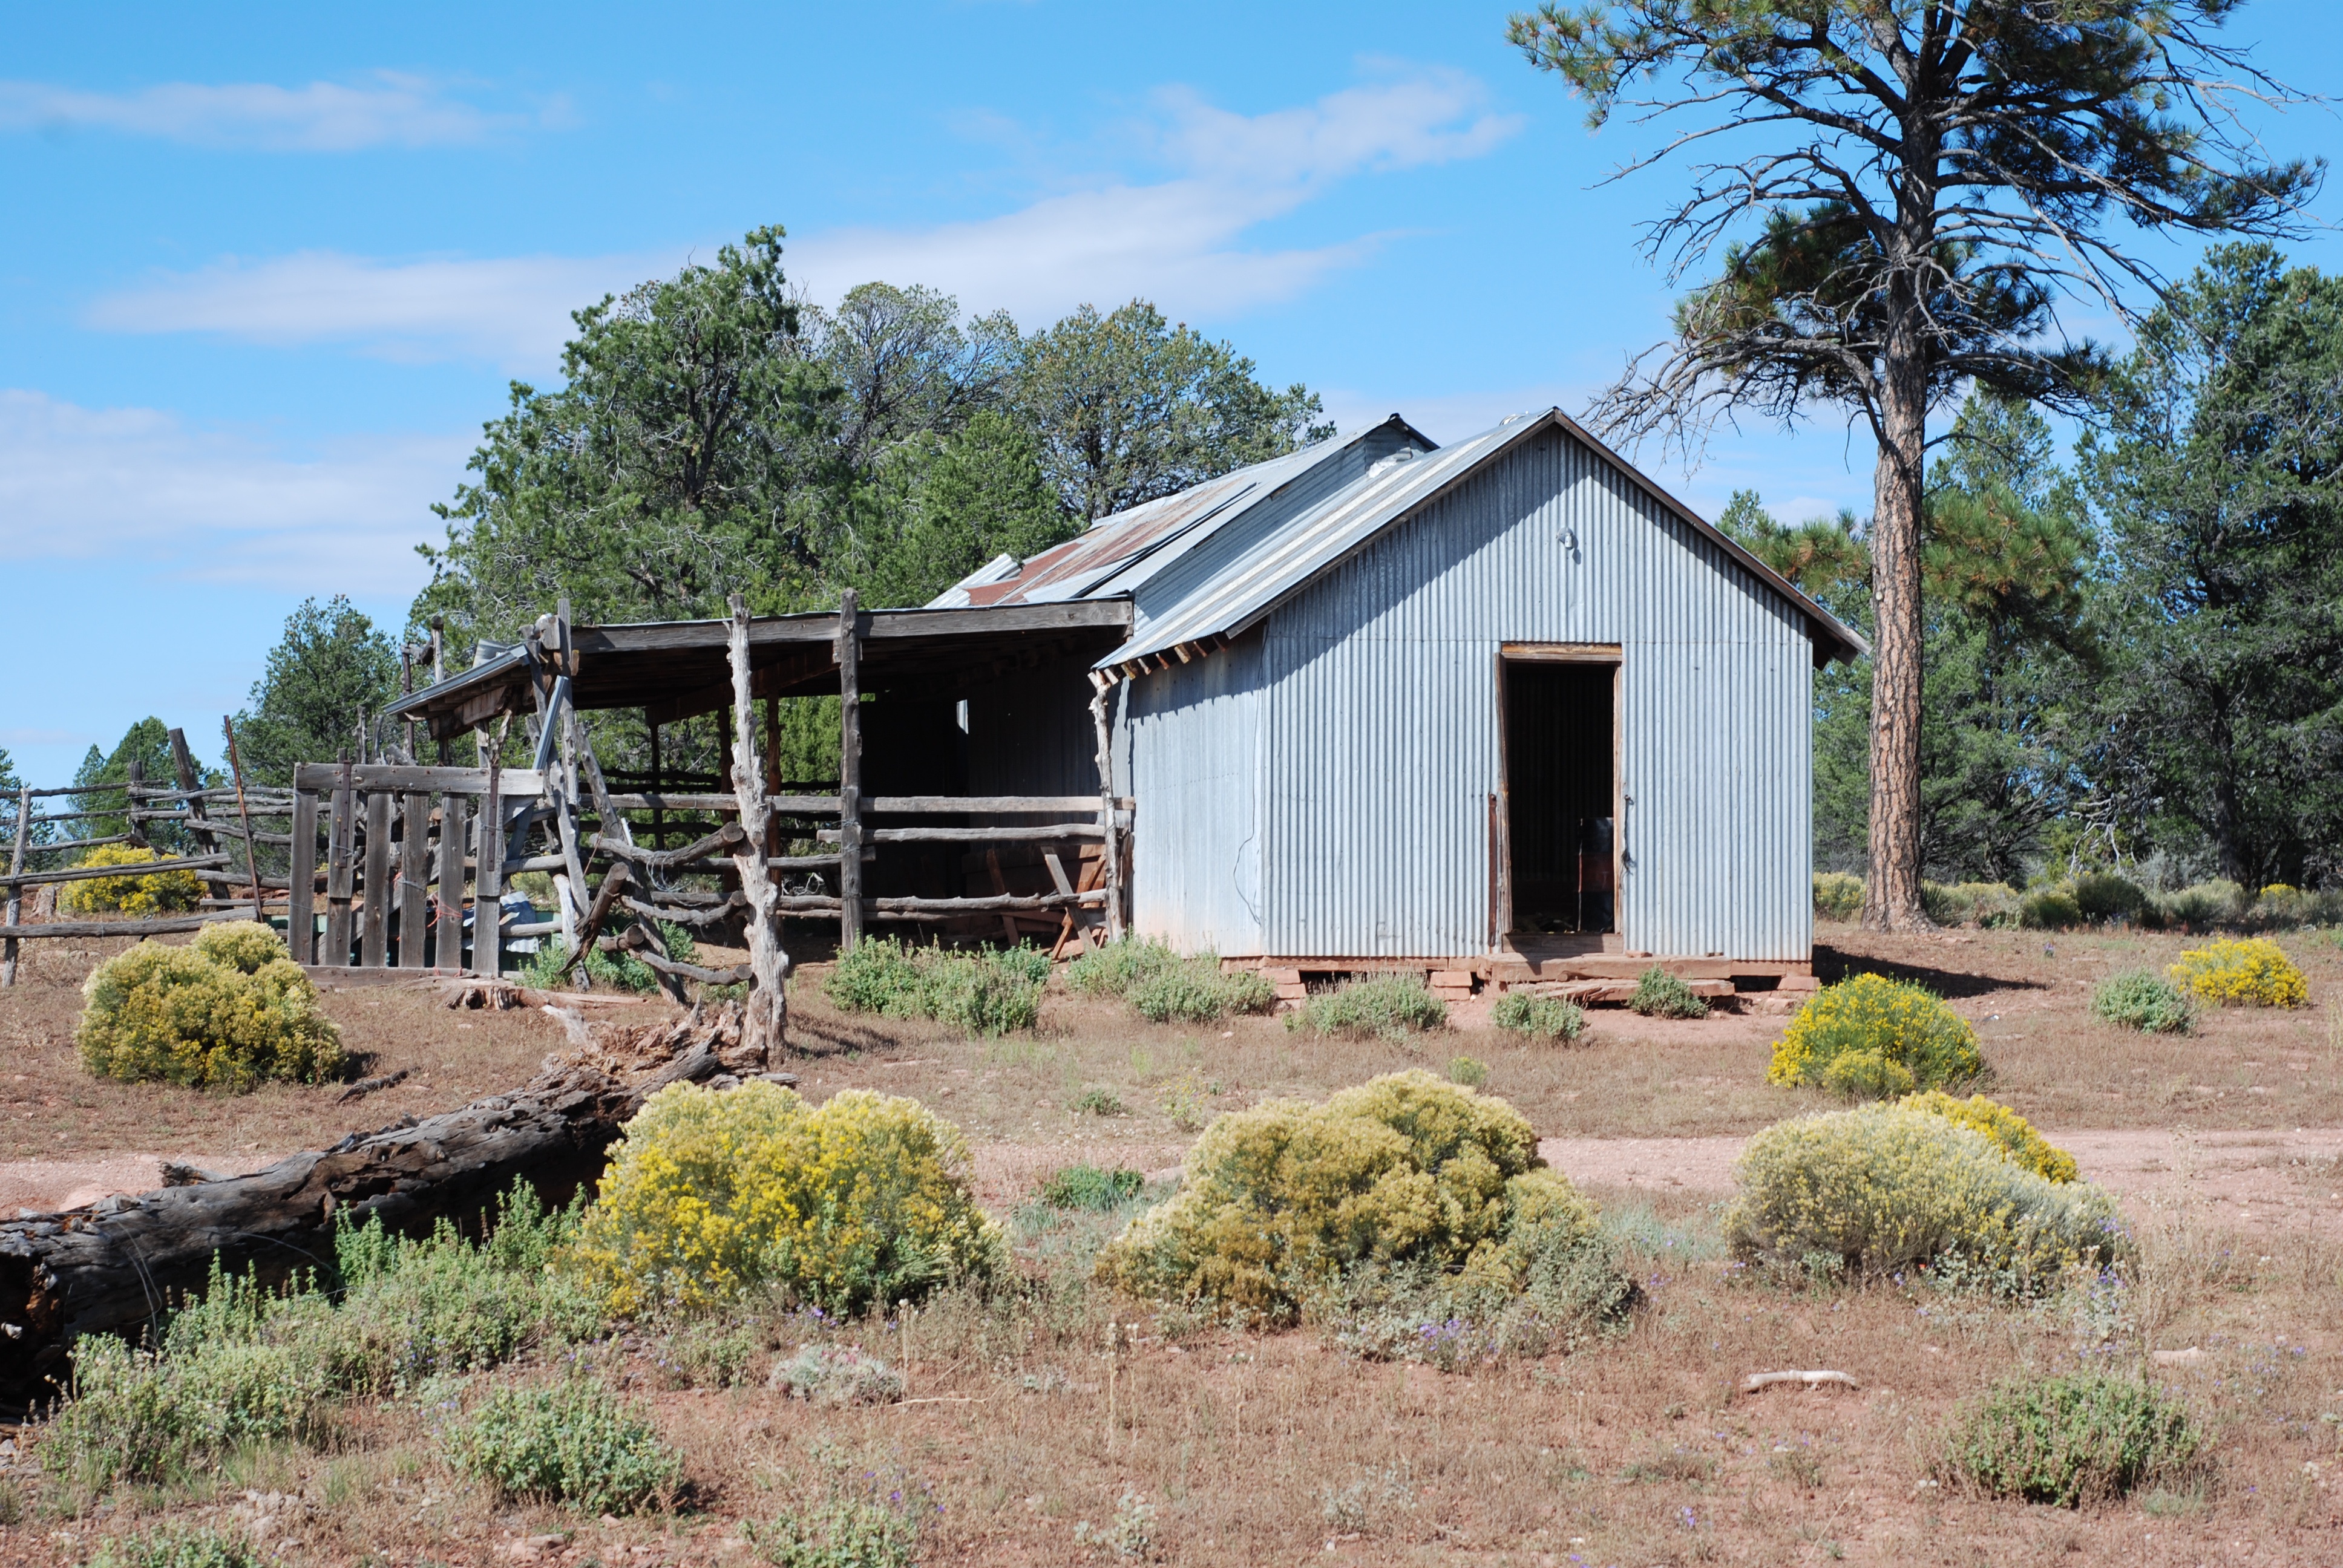
farm, house, building, barn, home, shed, hut, shack, cottage, ranch, property, farmhouse, estate, real estate, rural area